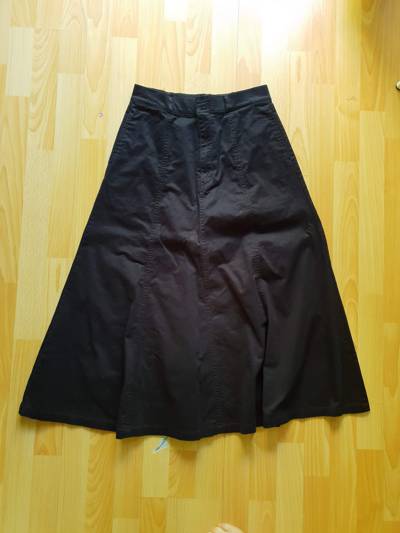
Waste category: clothes